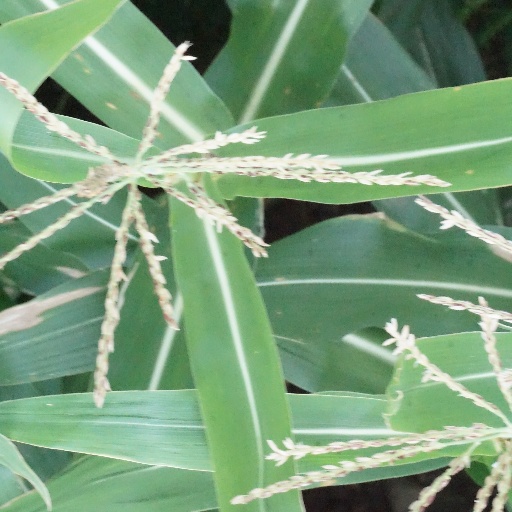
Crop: maize; corn